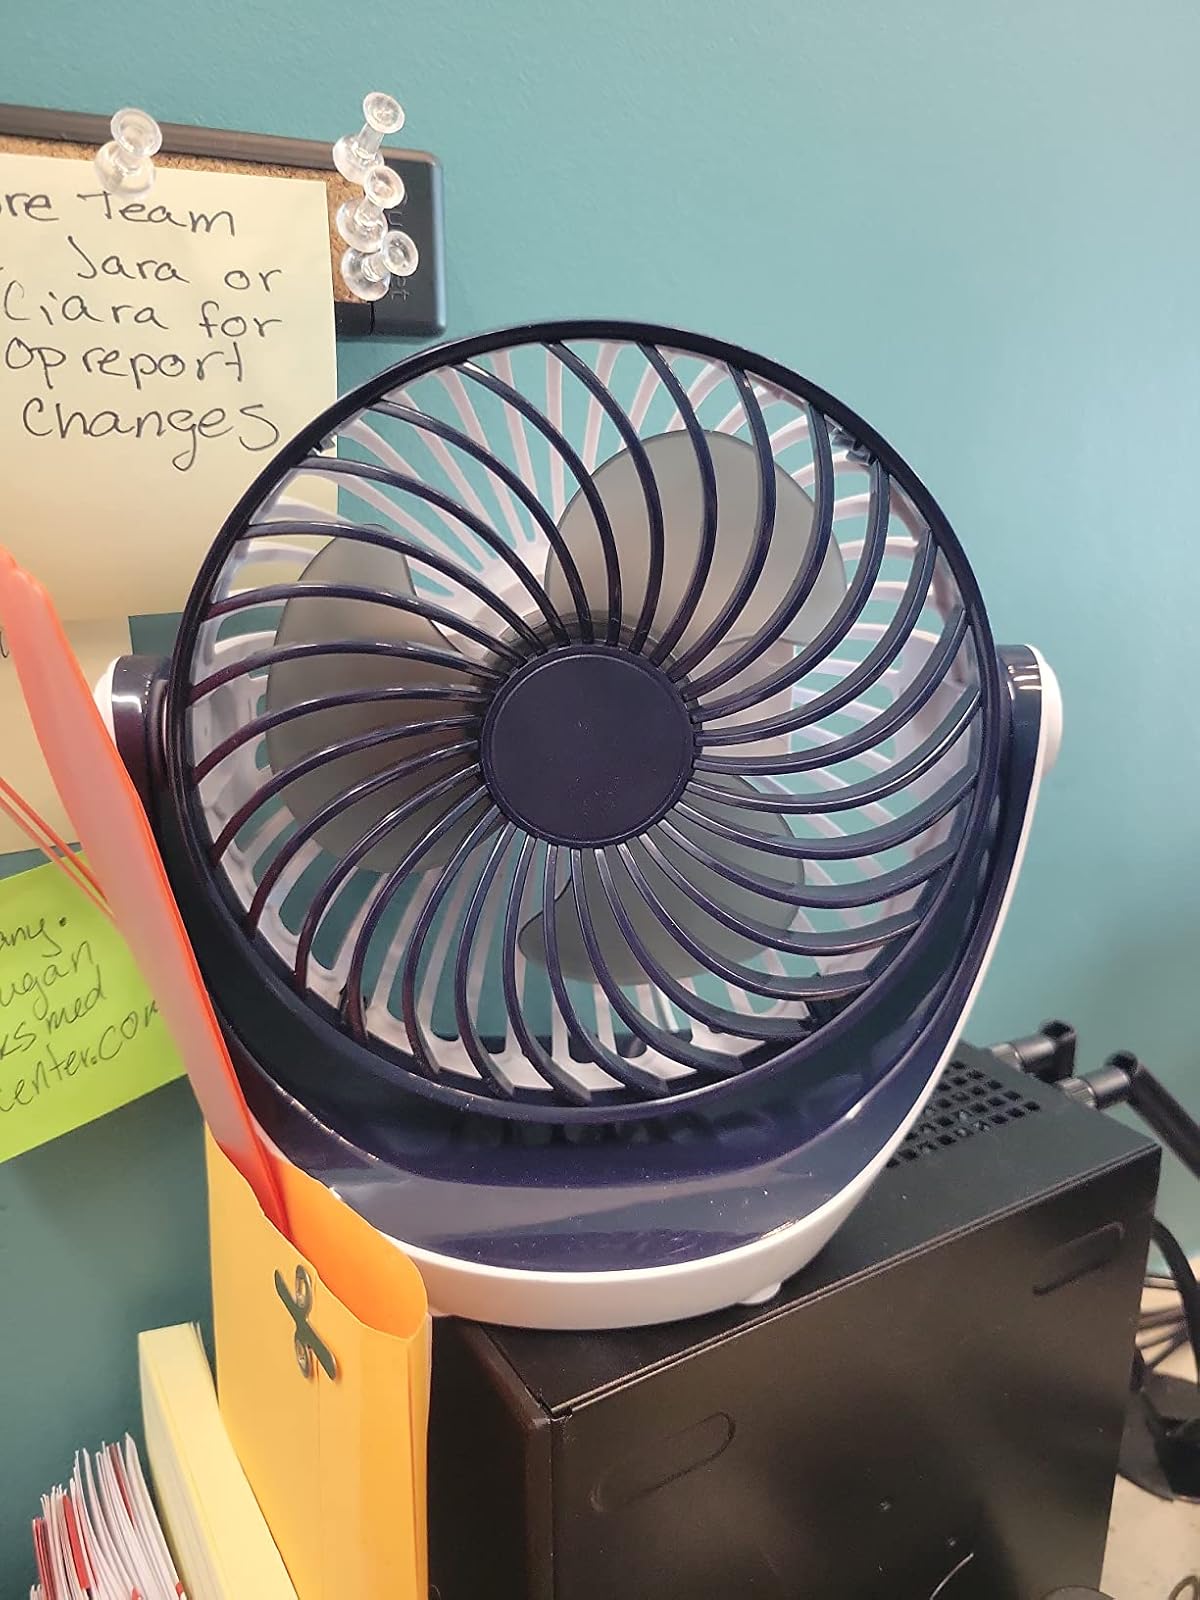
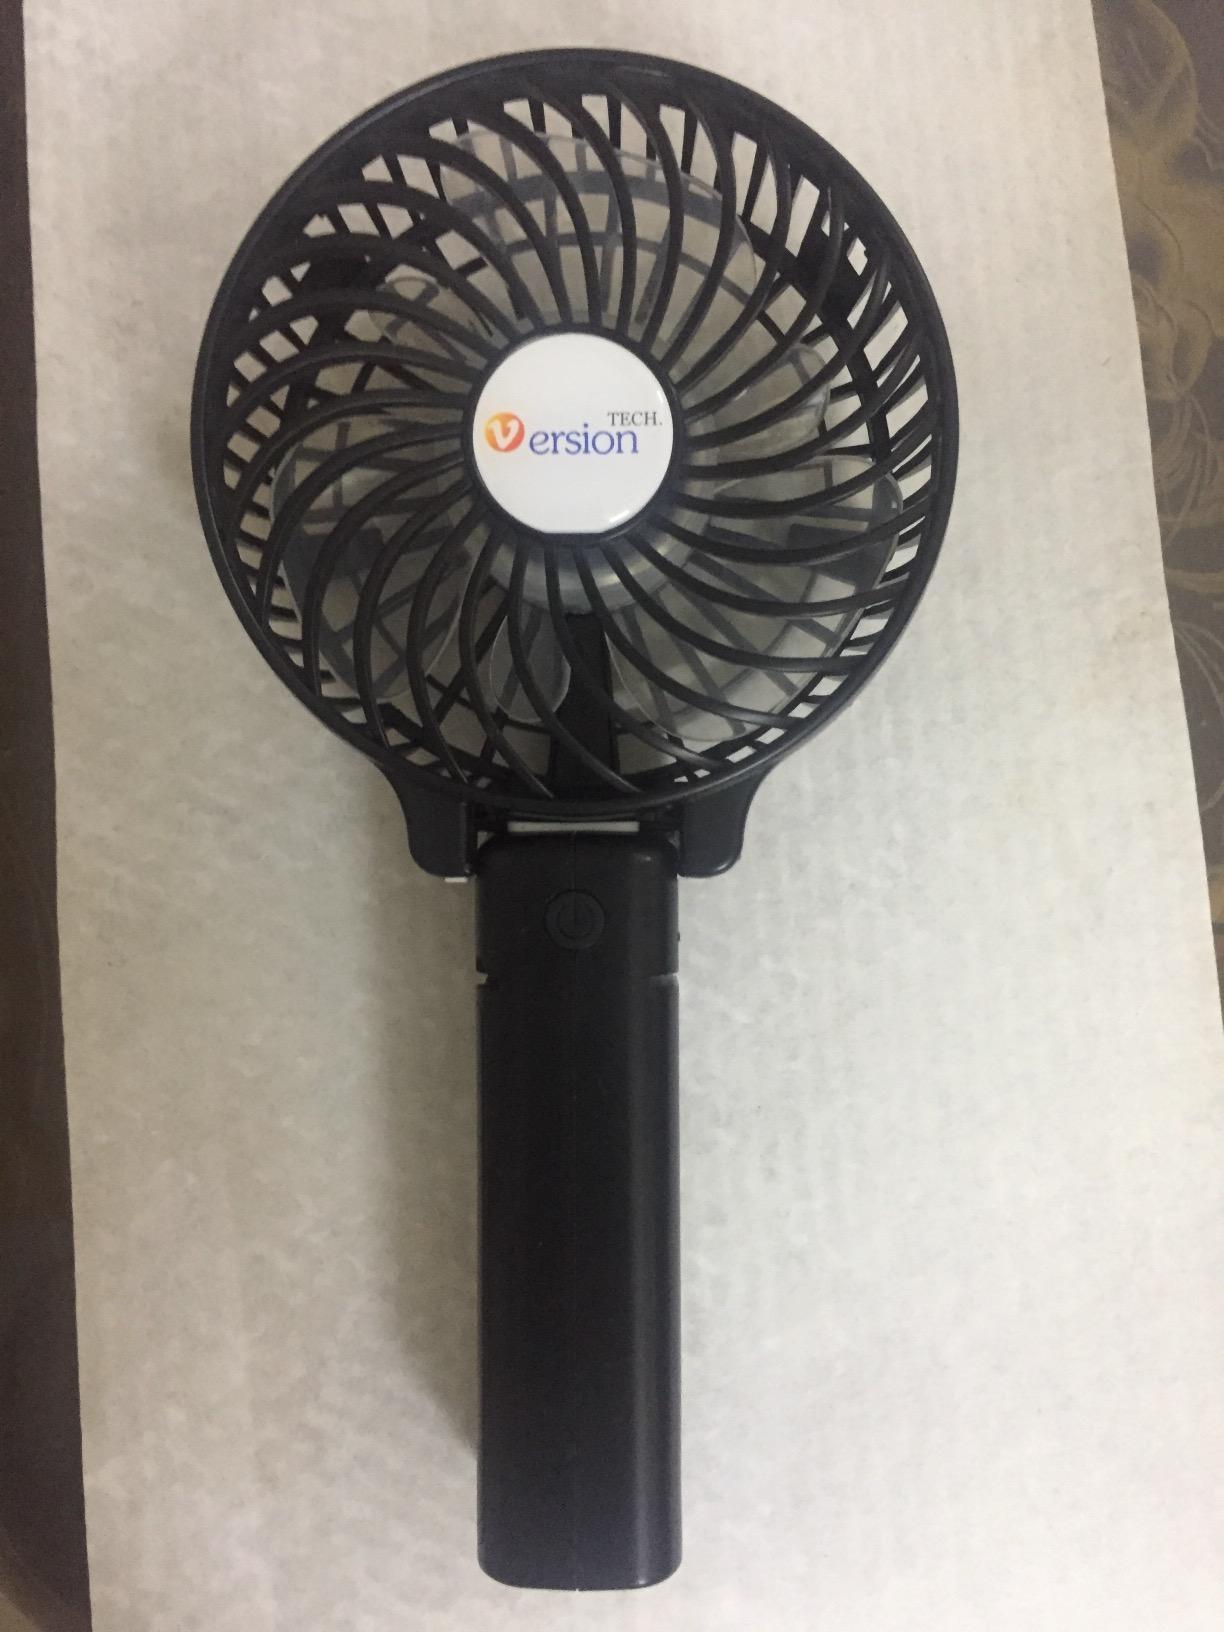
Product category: fan
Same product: no